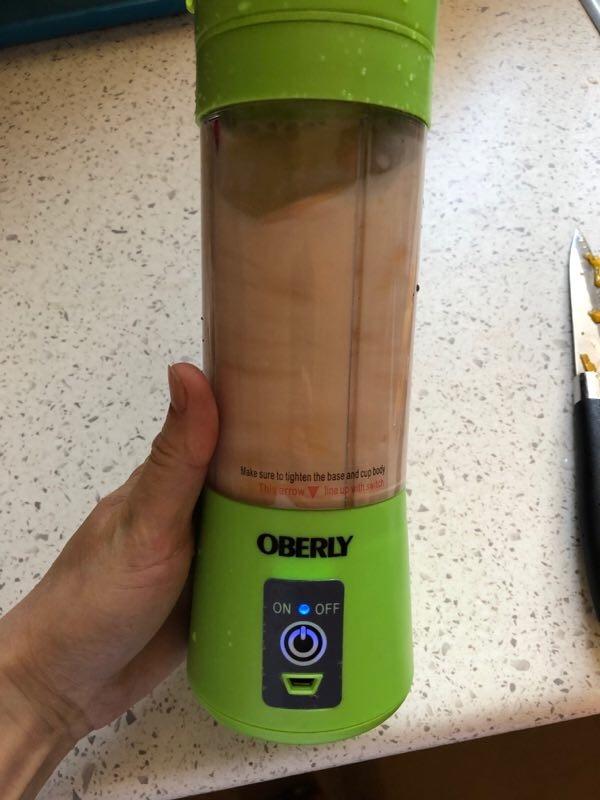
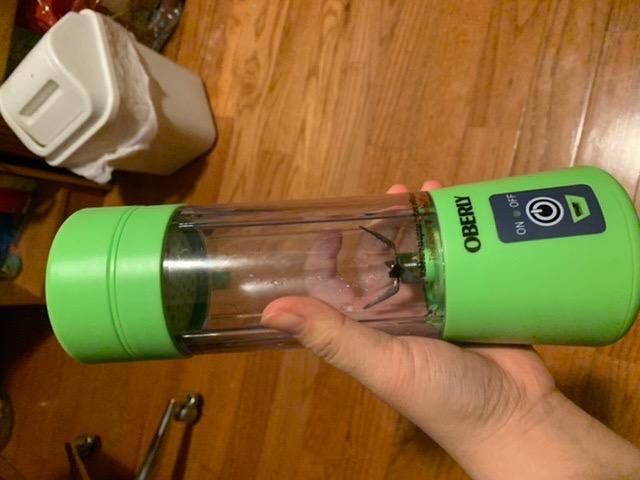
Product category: items_blender
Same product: yes